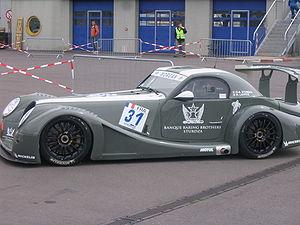
La Morgan Aero 8 est une voiture de sport construite par Morgan Motor à Malvern dans le Worcestershire en Angleterre. Elle est à l'origine de la renaissance de la marque.